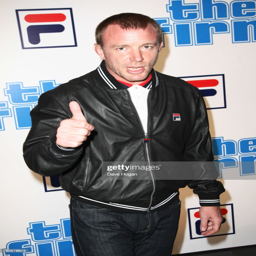
film director attends premiere held .